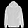
Label: Coat